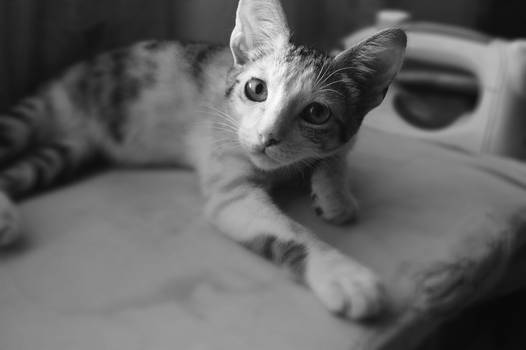
Label: No Watermark